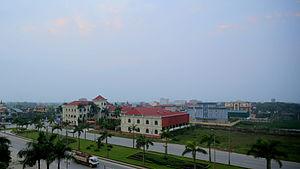
Hà Tĩnh est une ville du nord du Viêt Nam, capitale de la province de Hà Tĩnh sur la côte centrale du Nord. Sa population s'élève à 202 062 habitants.